Syria–United States relations

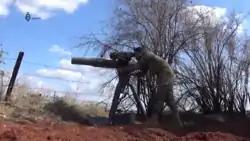
An Army of Glory fighter launches a BGM-71 TOW anti-tank missile at a Syrian government position during the 2017 Hama offensive.

Between 2013 and 2017, under the aegis of the covert CIA-directed operation Timber Sycamore and the overt Department of Defence-led Syrian Train and Equip Program, the US trained and armed nearly 10,000 rebel fighters at a cost of $1 billion a year. The CIA had been sending weapons to anti-government rebels in Syria since at least 2012. Some of these weapons reportedly fell into hands of extremists, such as al-Nusra Front and ISIL. Former CIA analyst and Brookings Institution fellow Bruce Riedel has stated that Saudi support for the program has given Saudi Arabia greater say over American policy in the Syrian civil war.